Fault detection and isolation

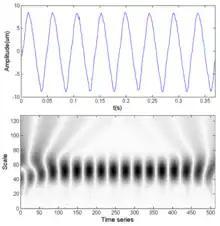
Time domain waveform (top) and CWTS (bottom) of a normal signal

Artificial Neural Networks (ANNs) are among the most mature and widely used mathematical classification algorithms in fault detection and diagnosis. ANNs are well-known for their efficient self-learning capabilities of the complex relations (which generally exist inherently in fault detection and diagnosis problems) and are easy to operate. Another advantage of ANNs is that they perform automatic feature extraction by allocating negligible weights to the irrelevant features, helping the system to avoid dealing with another feature extractor. However, ANNs tend to over-fit the training set, which will have consequences of having poor validation accuracy on the validation set. Hence, often, some regularization terms and prior knowledge are added to the ANN model to avoid over-fitting and achieve higher performance. Moreover, properly determining the size of the hidden layer needs an exhaustive parameter tuning, to avoid poor approximation and generalization capabilities.